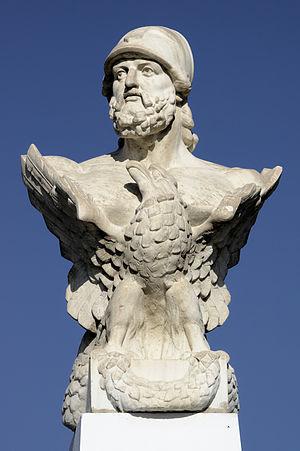
"La guerre du Péloponnèse est le conflit qui oppose la ligue de Délos, menée par Athènes, et la ligue du Péloponnèse, sous l'hégémonie de Sparte. Le déroulement du conflit est principalement connu à travers les récits qu'en ont fait Thucydide et Xénophon. Provoquée par trois crises successives en peu de temps, la guerre est cependant principalement causée par la crainte de l'impérialisme athénien chez les alliés de Sparte. Ce conflit met fin à la pentécontaétie et s'étend de 431 à 404 en trois périodes généralement admises : la période archidamique de 431 à 421, la guerre indirecte de 421 à 413, et la guerre de Décélie et d'Ionie, de 413 à 404. Il est caractérisé par une transformation totale des modes de combats traditionnels de la Grèce antique, notamment par un abandon progressif de la bataille en formation de phalange vers ce que l'historien Victor Davis Hanson qualifiera de premier conflit ""total"" de l'Histoire.